Marc Antoine Baudot

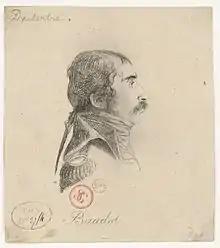

Marc Antoine Baudot (18 March 1765 – 23 March 1837) was a French memoirist and physician from Dijon.